Cotta castle

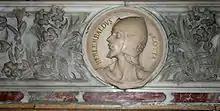
Medallion depicting Erlembaldo II Cotta in the Basilica of San Calimero in Milan.

The Cotta castle had a rectangular shape measuring 22m by 6.5m and possessed various rooms for the garrisons and the captain of arms. In addition to the defensive works of the castle, there were also a moat into which part of the waters of the Olonella had been diverted, and walls that enclosed the town of Legnano. The walls, which were about one meter thick, were renovated in the 13th century. The outline of the built-up area of early medieval Legnano was still recognizable from the map of the "Catasto Teresiano", which was made in 1722, while the course of part of the walls can still be identified today by following the route of modern streets Palestro, Giulini, and Corridoni.